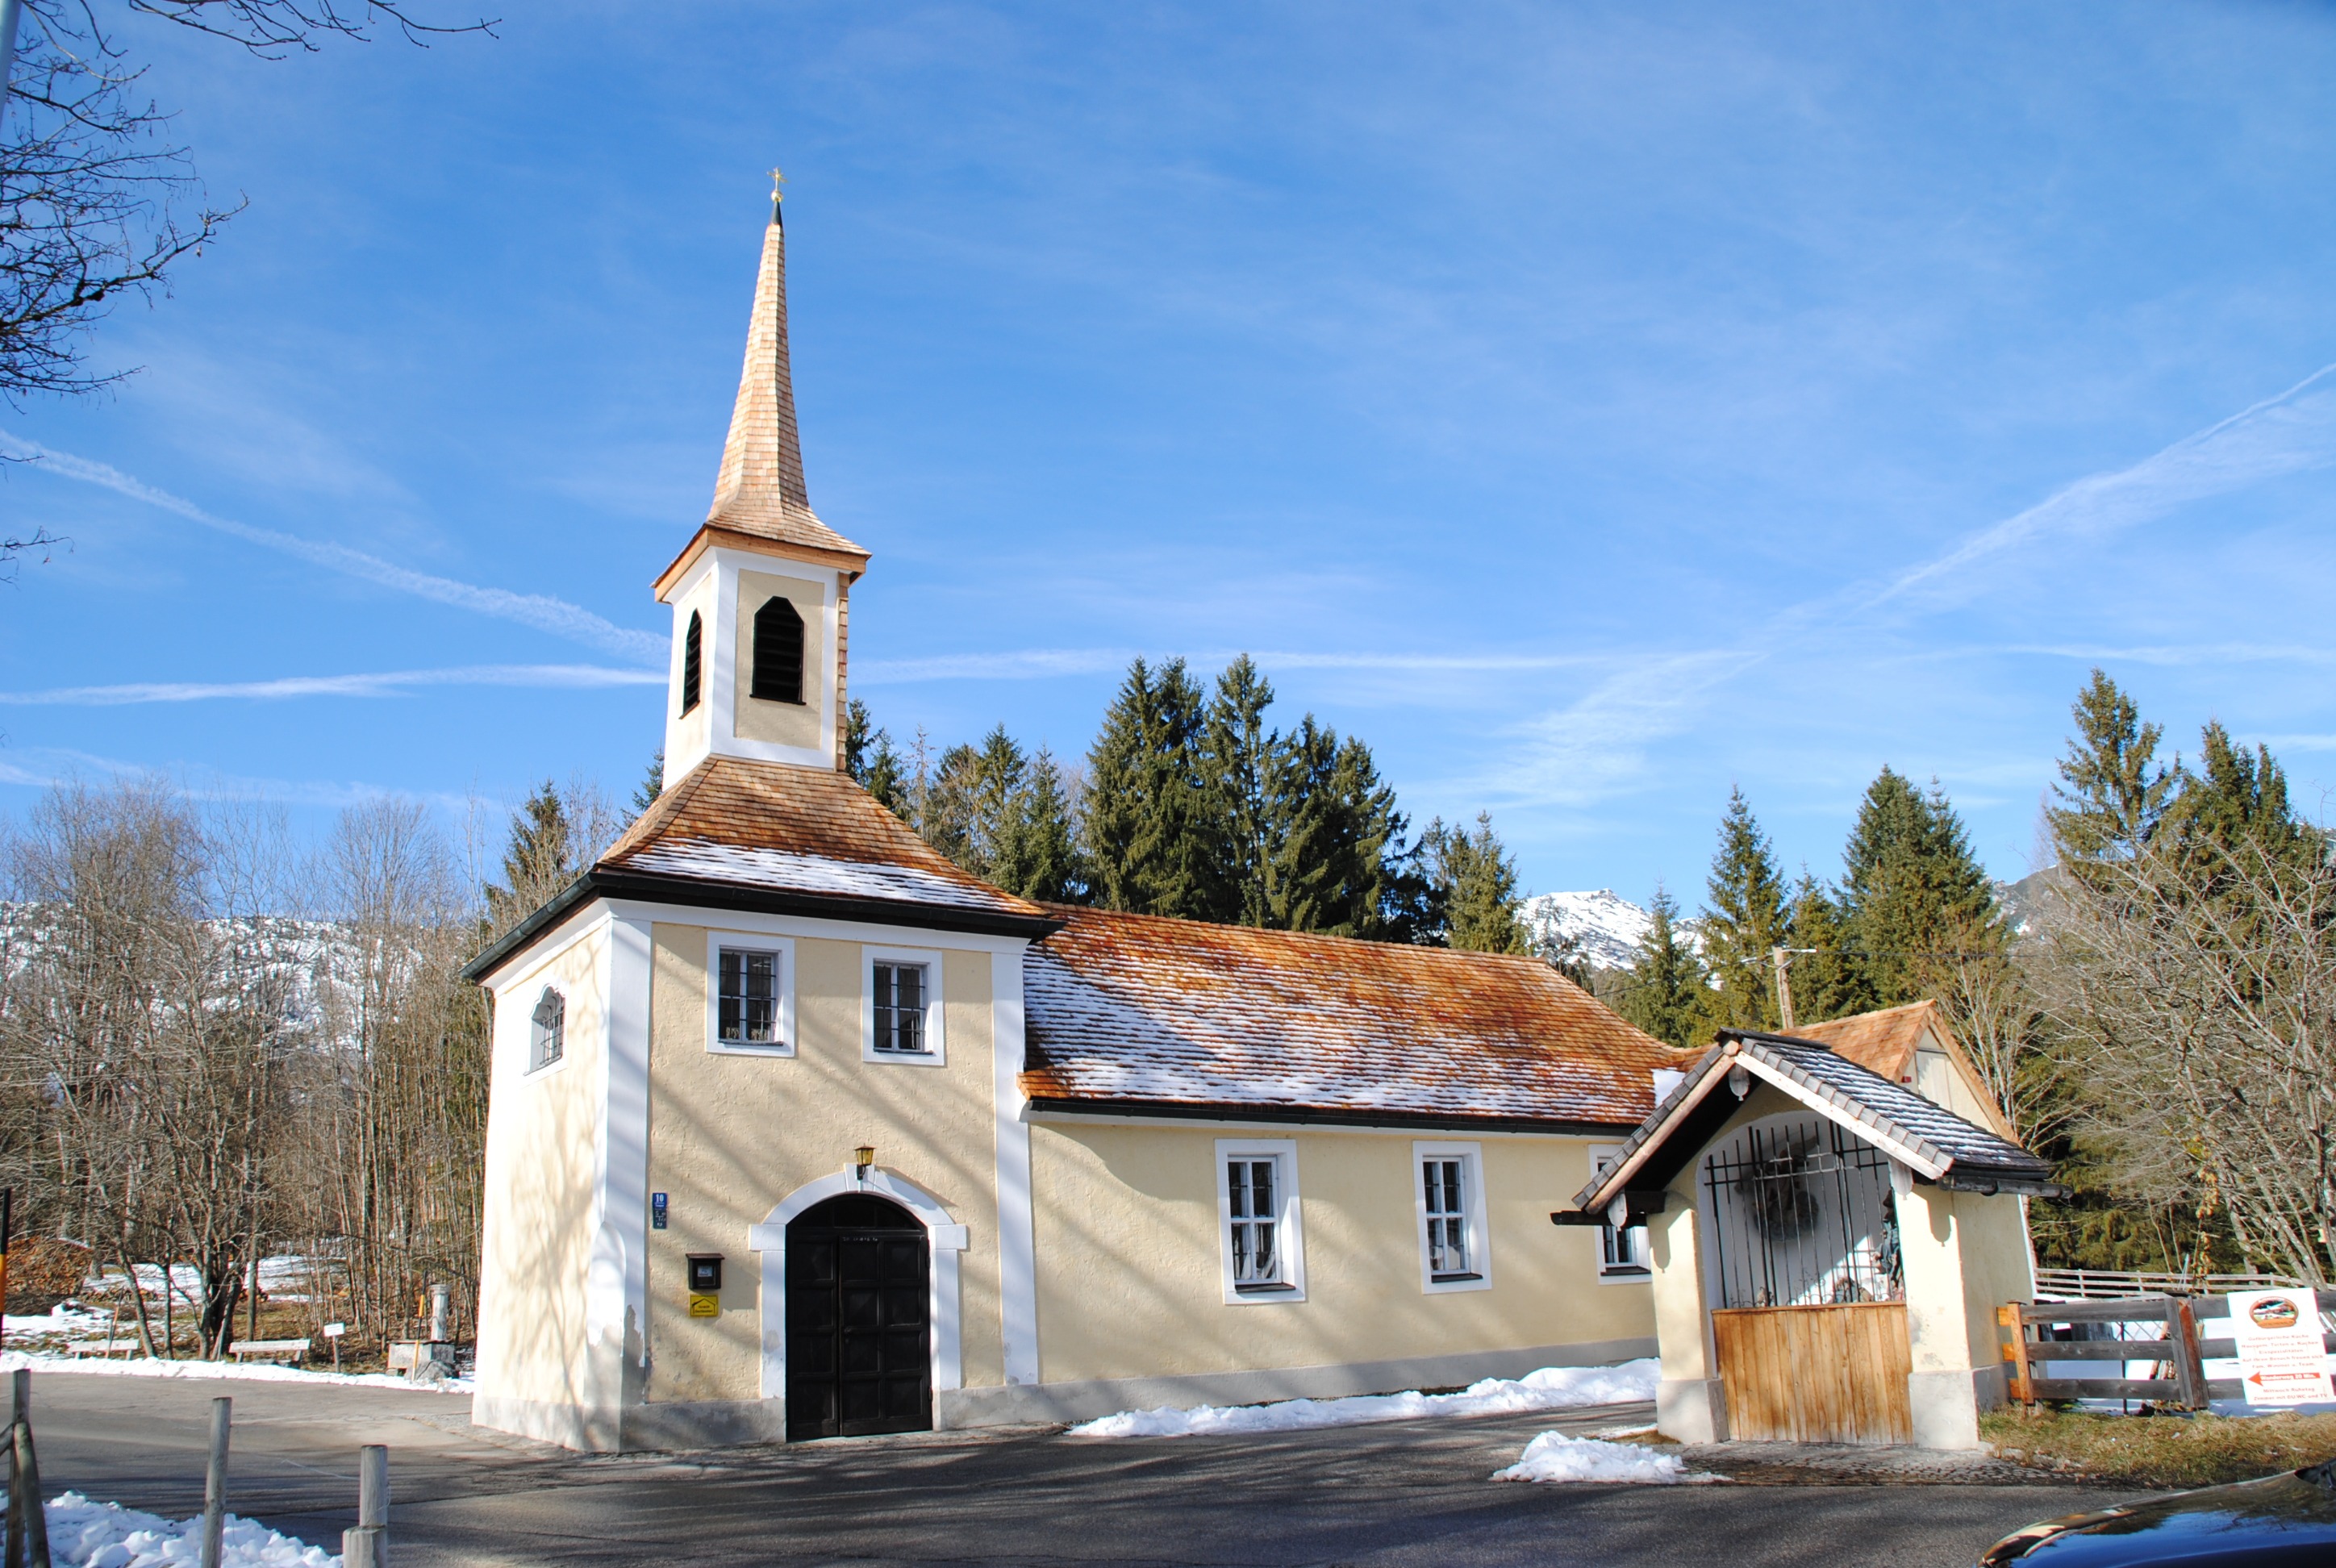
snow, winter, town, building, vacation, village, church, chapel, tourism, season, place of worship, monastery, bavaria, berchtesgaden, rural area, upper bavaria, ramsau